Pastrana Tapestries

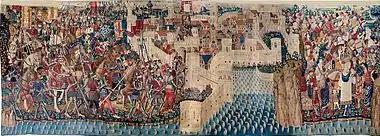

The final tapestry details the soldiers moving on to take over Tangier after conquering Asilah, which resulted in Tangier being occupied by the Portuguese army. The right side of the tapestry shows the inhabitants of Tangier leaving the city as they knew the fate of Asilah and how their city was already signed over to the Portuguese. They collected their belongings and left, and the city in the middle shows a Portuguese soldier holding up a banner representing Portugal above the city's walls. In contrast to the previous tapestries, the soldiers appear less aggressive and walking at a steady pace, due to the city already having been signed over. The people are depicted with their children holding their hands as they exit their homes, their expressions solemn, and with their bags of belongings on their backs as they leave to the right of the tapestry.